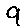
Label: 9